Calypso bulbosa

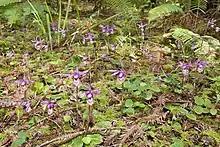
"Calypso bulbosa" in Mendocino County, CA

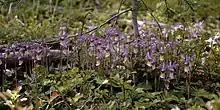
"Calypso bulbosa" in Calypso bulbosa var, americana, in bloom, Winsor Trail, Santa Fe County, New Mexico.

This species' range is circumpolar, and includes California, the Rocky Mountain states and most of the most northerly states of the United States; most of Canada; Scandinavia much of European and Asiatic Russia; China, Mongolia, Korea and Japan—see external links for map. It is found in subarctic swamps and marshes as well as shady places subarctic coniferous forests.